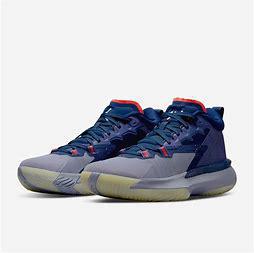
Brand: Jordan
Model: Zion 1